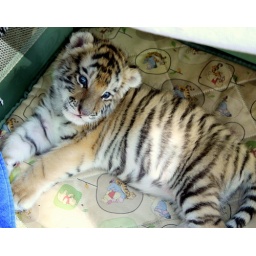
4 week old tiger cub @ Wild Things animal rescue in Dade City, FL